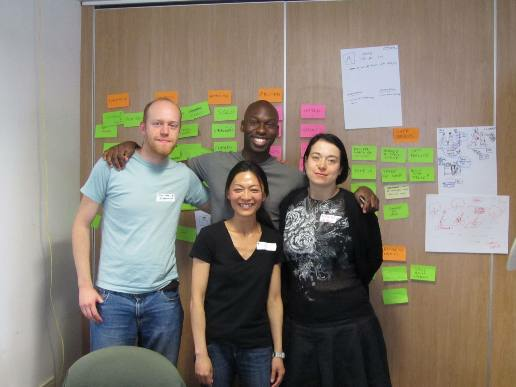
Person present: Yes